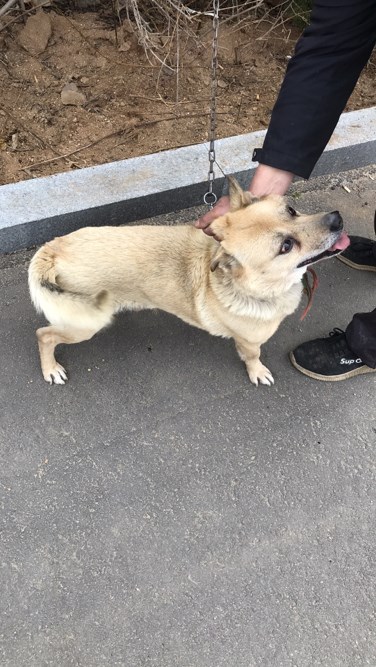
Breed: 3336-n000121-chinese_rural_dog